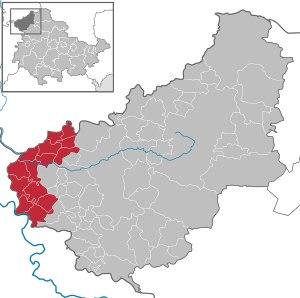
La communauté d'administration de Hanstein-Rusteberg réunit quatorze communes de l'arrondissement d'Eichsfeld en Thuringe. Elle a son siège dans la commune de Hohengandern et a été créée le 4 mai 1993.